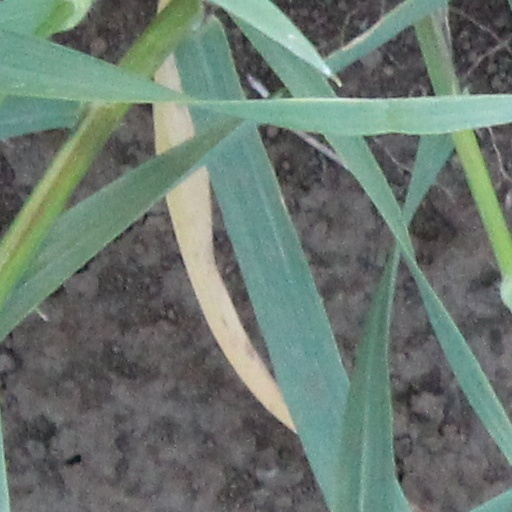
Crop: wheat